The Nutty Professor (franchise)

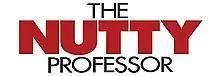
Official franchise logo, as released in 1996

The Nutty Professor franchise consists of American science fiction-slapstick comedies, including three theatrical films, one straight-to-home video release, and a musical stage play. Based on an original story by Jerry Lewis, inspired loosely by "Strange Case of Dr. Jekyll and Mr. Hyde" (1886) by Robert Louis Stevenson.